Anand Karaj

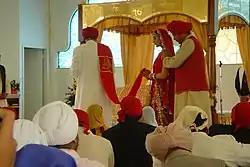
A Sikh couple taking "Laavaan" during the ceremony

Anand Karaj is the Sikh wedding ceremony, meaning "Act towards happiness" or "Act towards happy life", that was introduced by Guru Amar Das. The four "laavaan" (hymns which take place during the ceremony) were composed by his successor, Guru Ram Das. Although the recitation of Guru Amar Das' stanzas in Sikh ceremonies is a historical and enduring tradition, the practice of circumambulating around the Guru Granth Sahib to conduct a marriage ceremony is a relatively recent innovation that supplanted the tradition of circumambulating around the sacred fire (havan) in the early twentieth century.